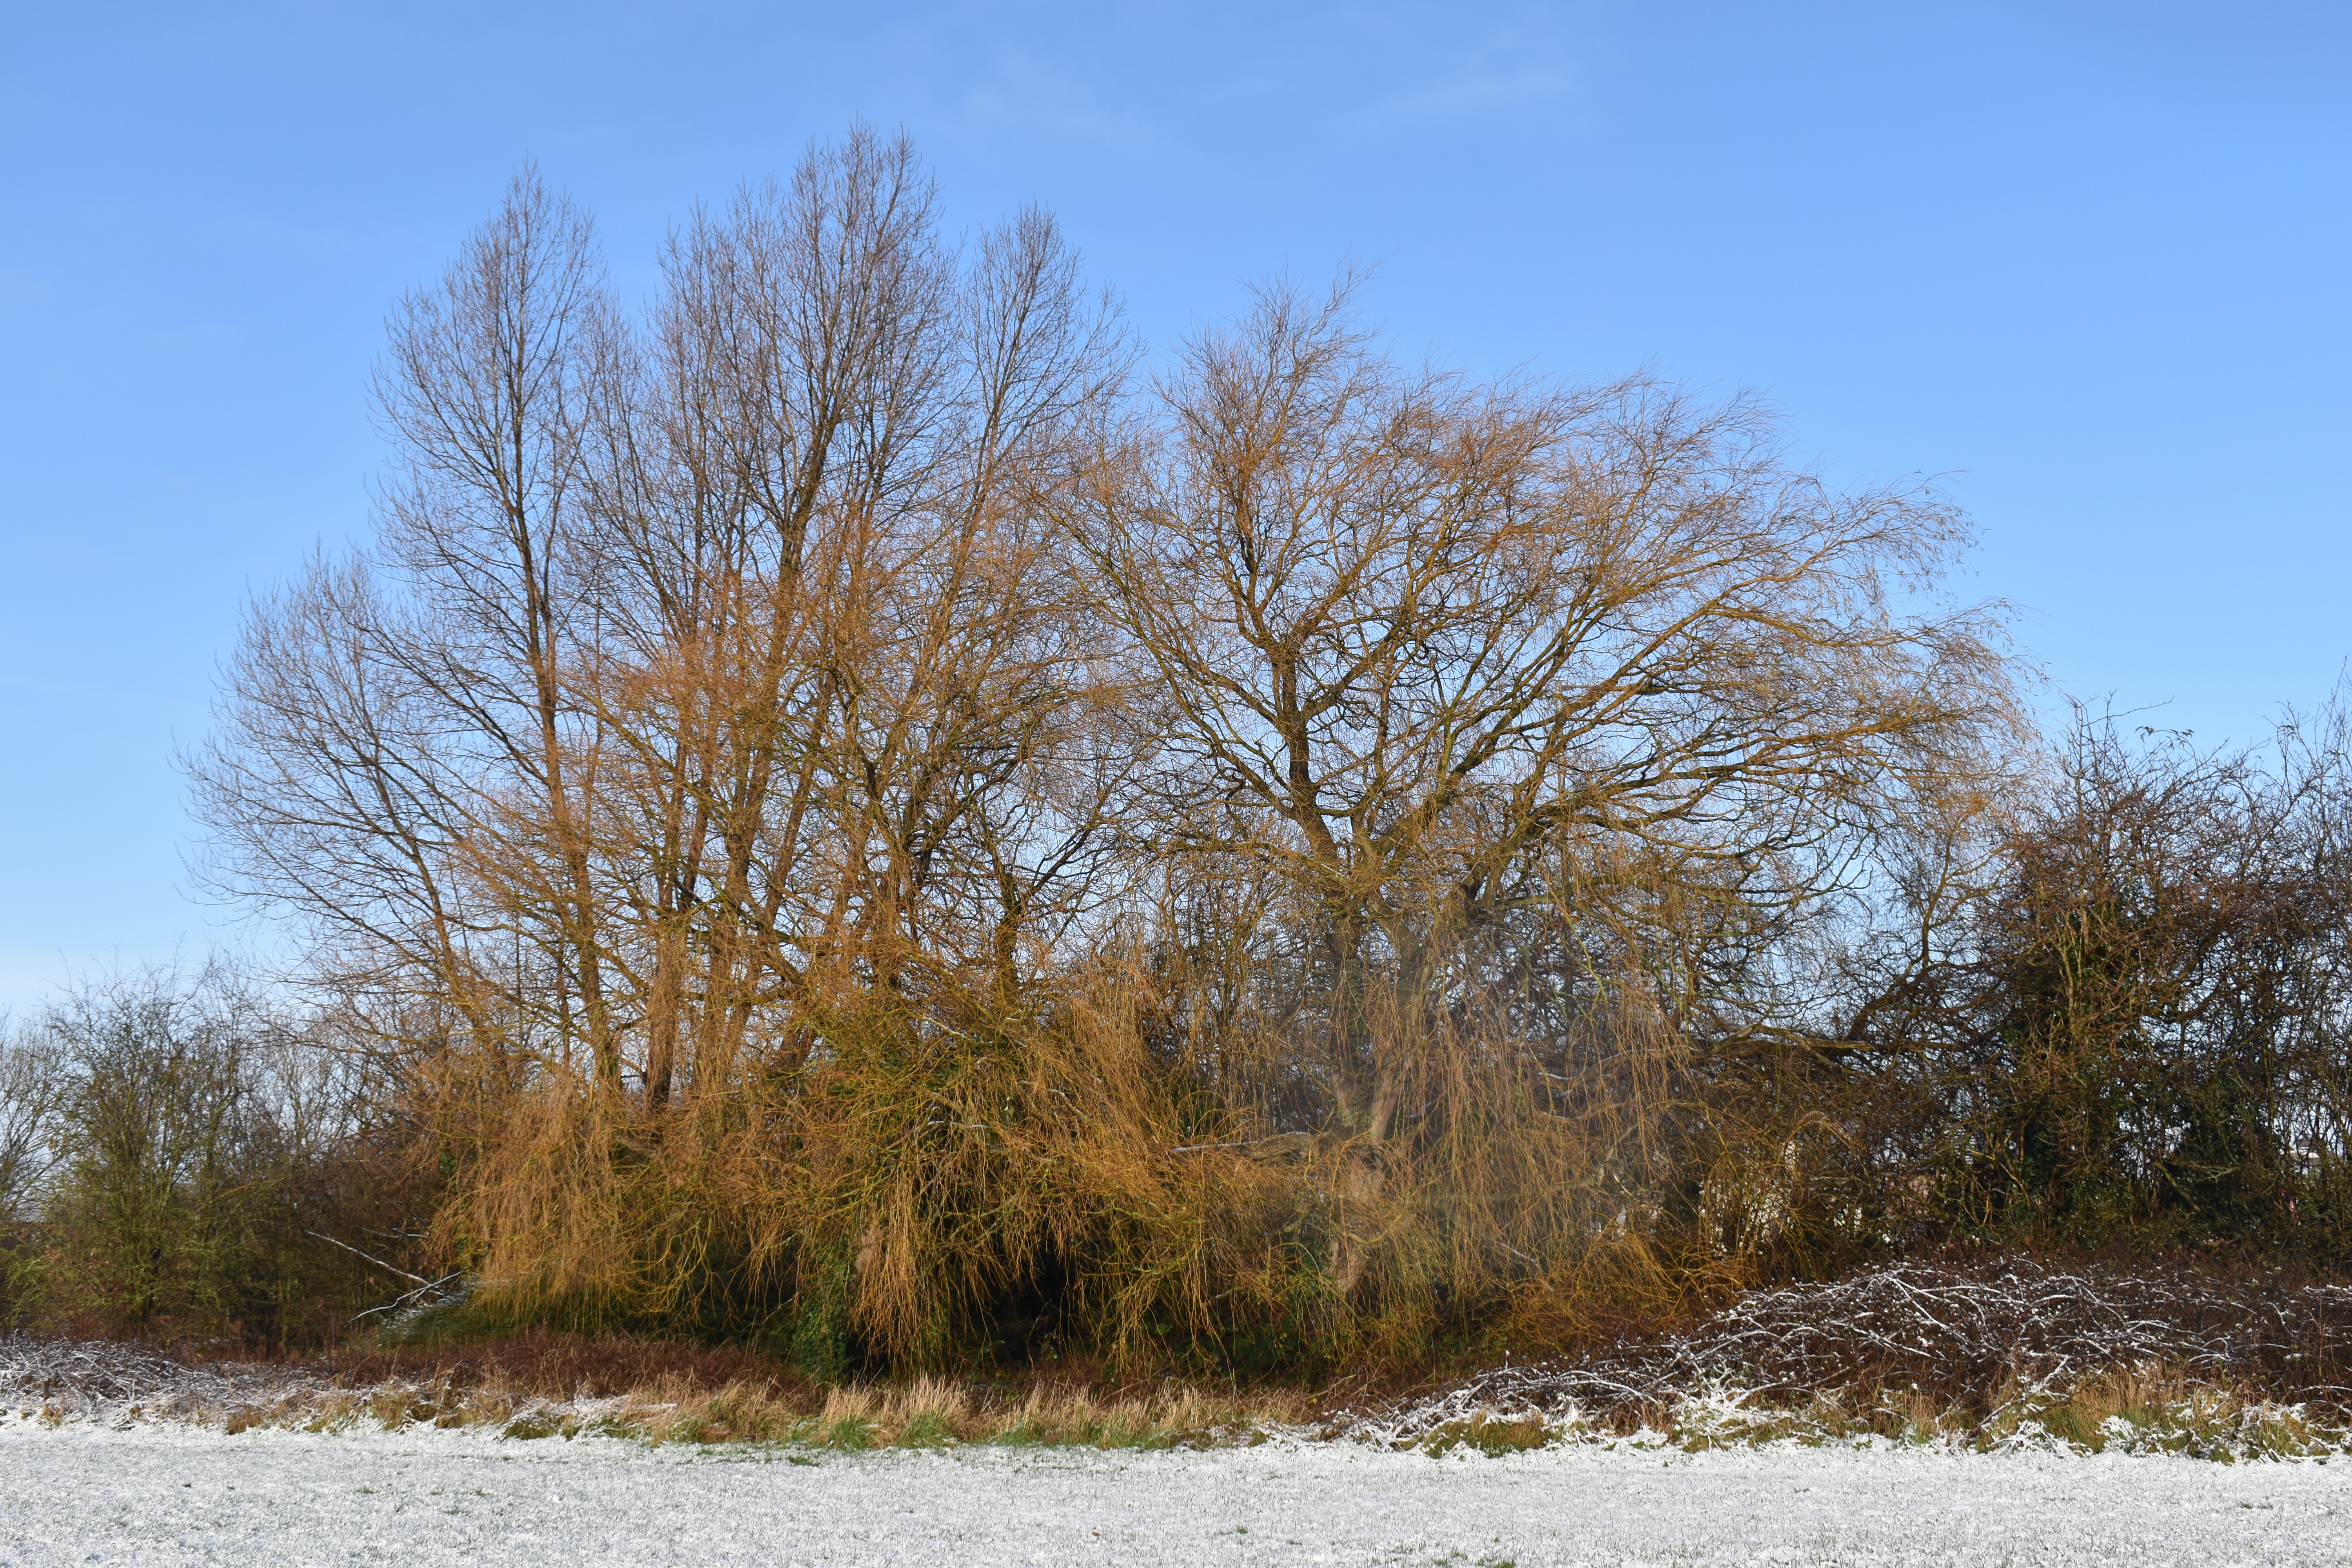
winter, branch, twig, natural landscape, woody plant, ecoregion, grass family, shrub, trunk, snow, shrubland, deciduous, subshrub, freezing